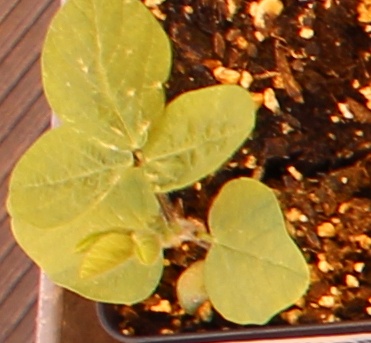
Label: Soybean